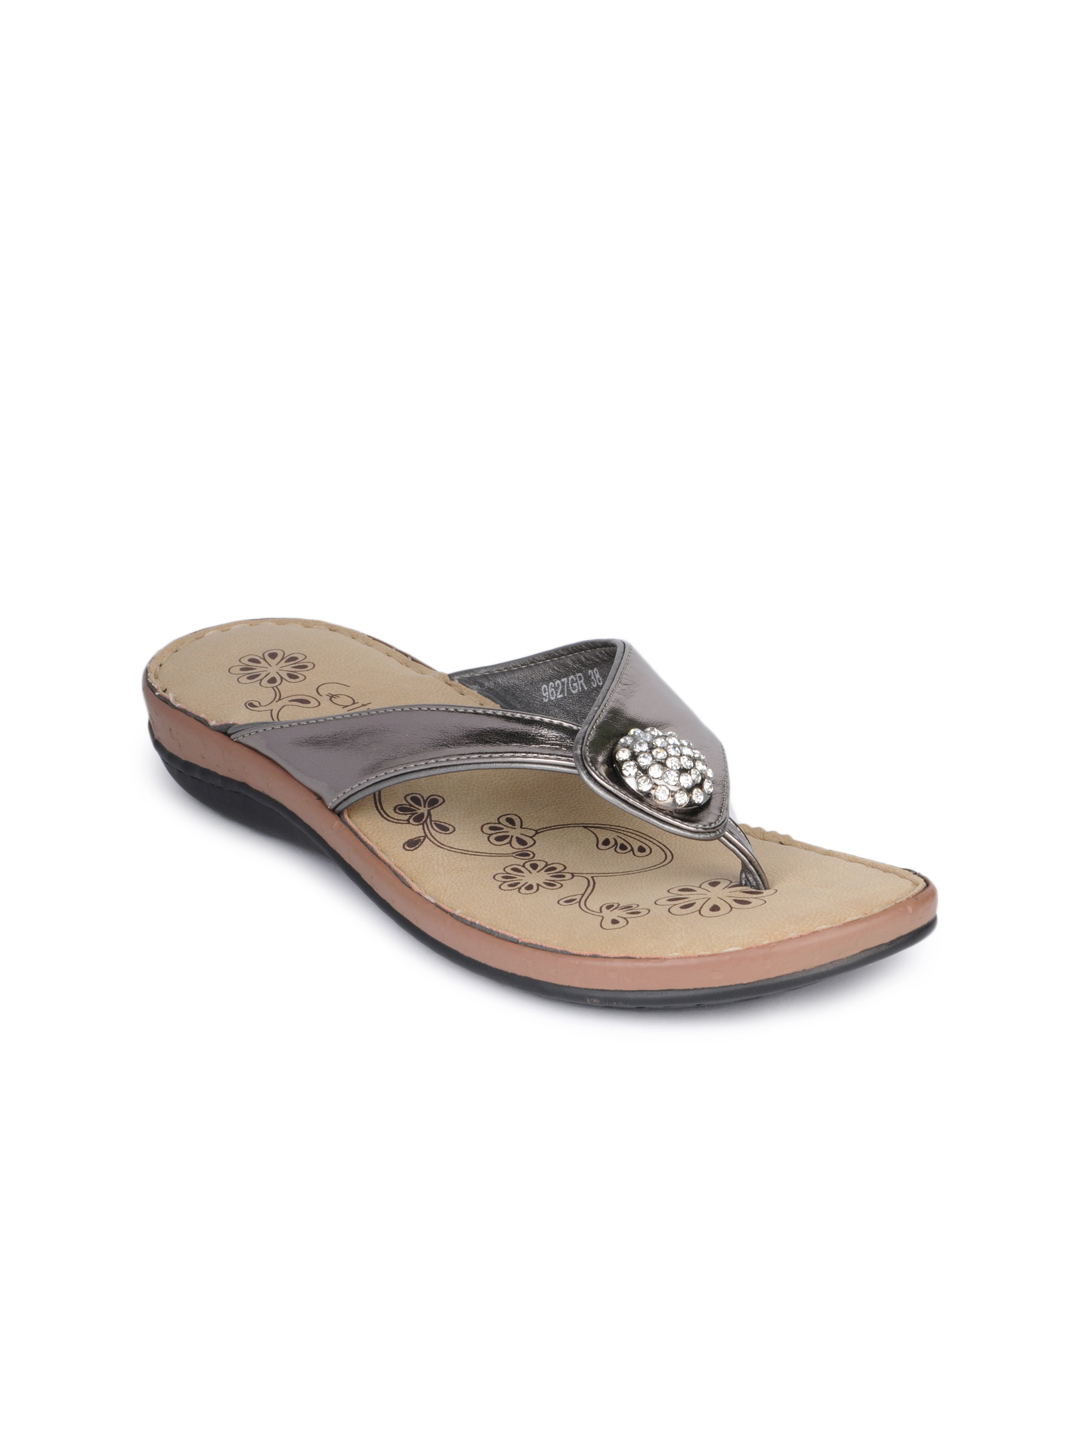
Catwalk Women Grey Flats
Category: Footwear / Shoes / Heels
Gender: Women
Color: Grey
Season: Winter 2012
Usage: Casual